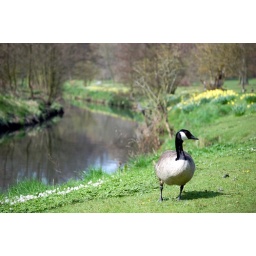
A goose by the river running through the Yorksire Sulpture Park